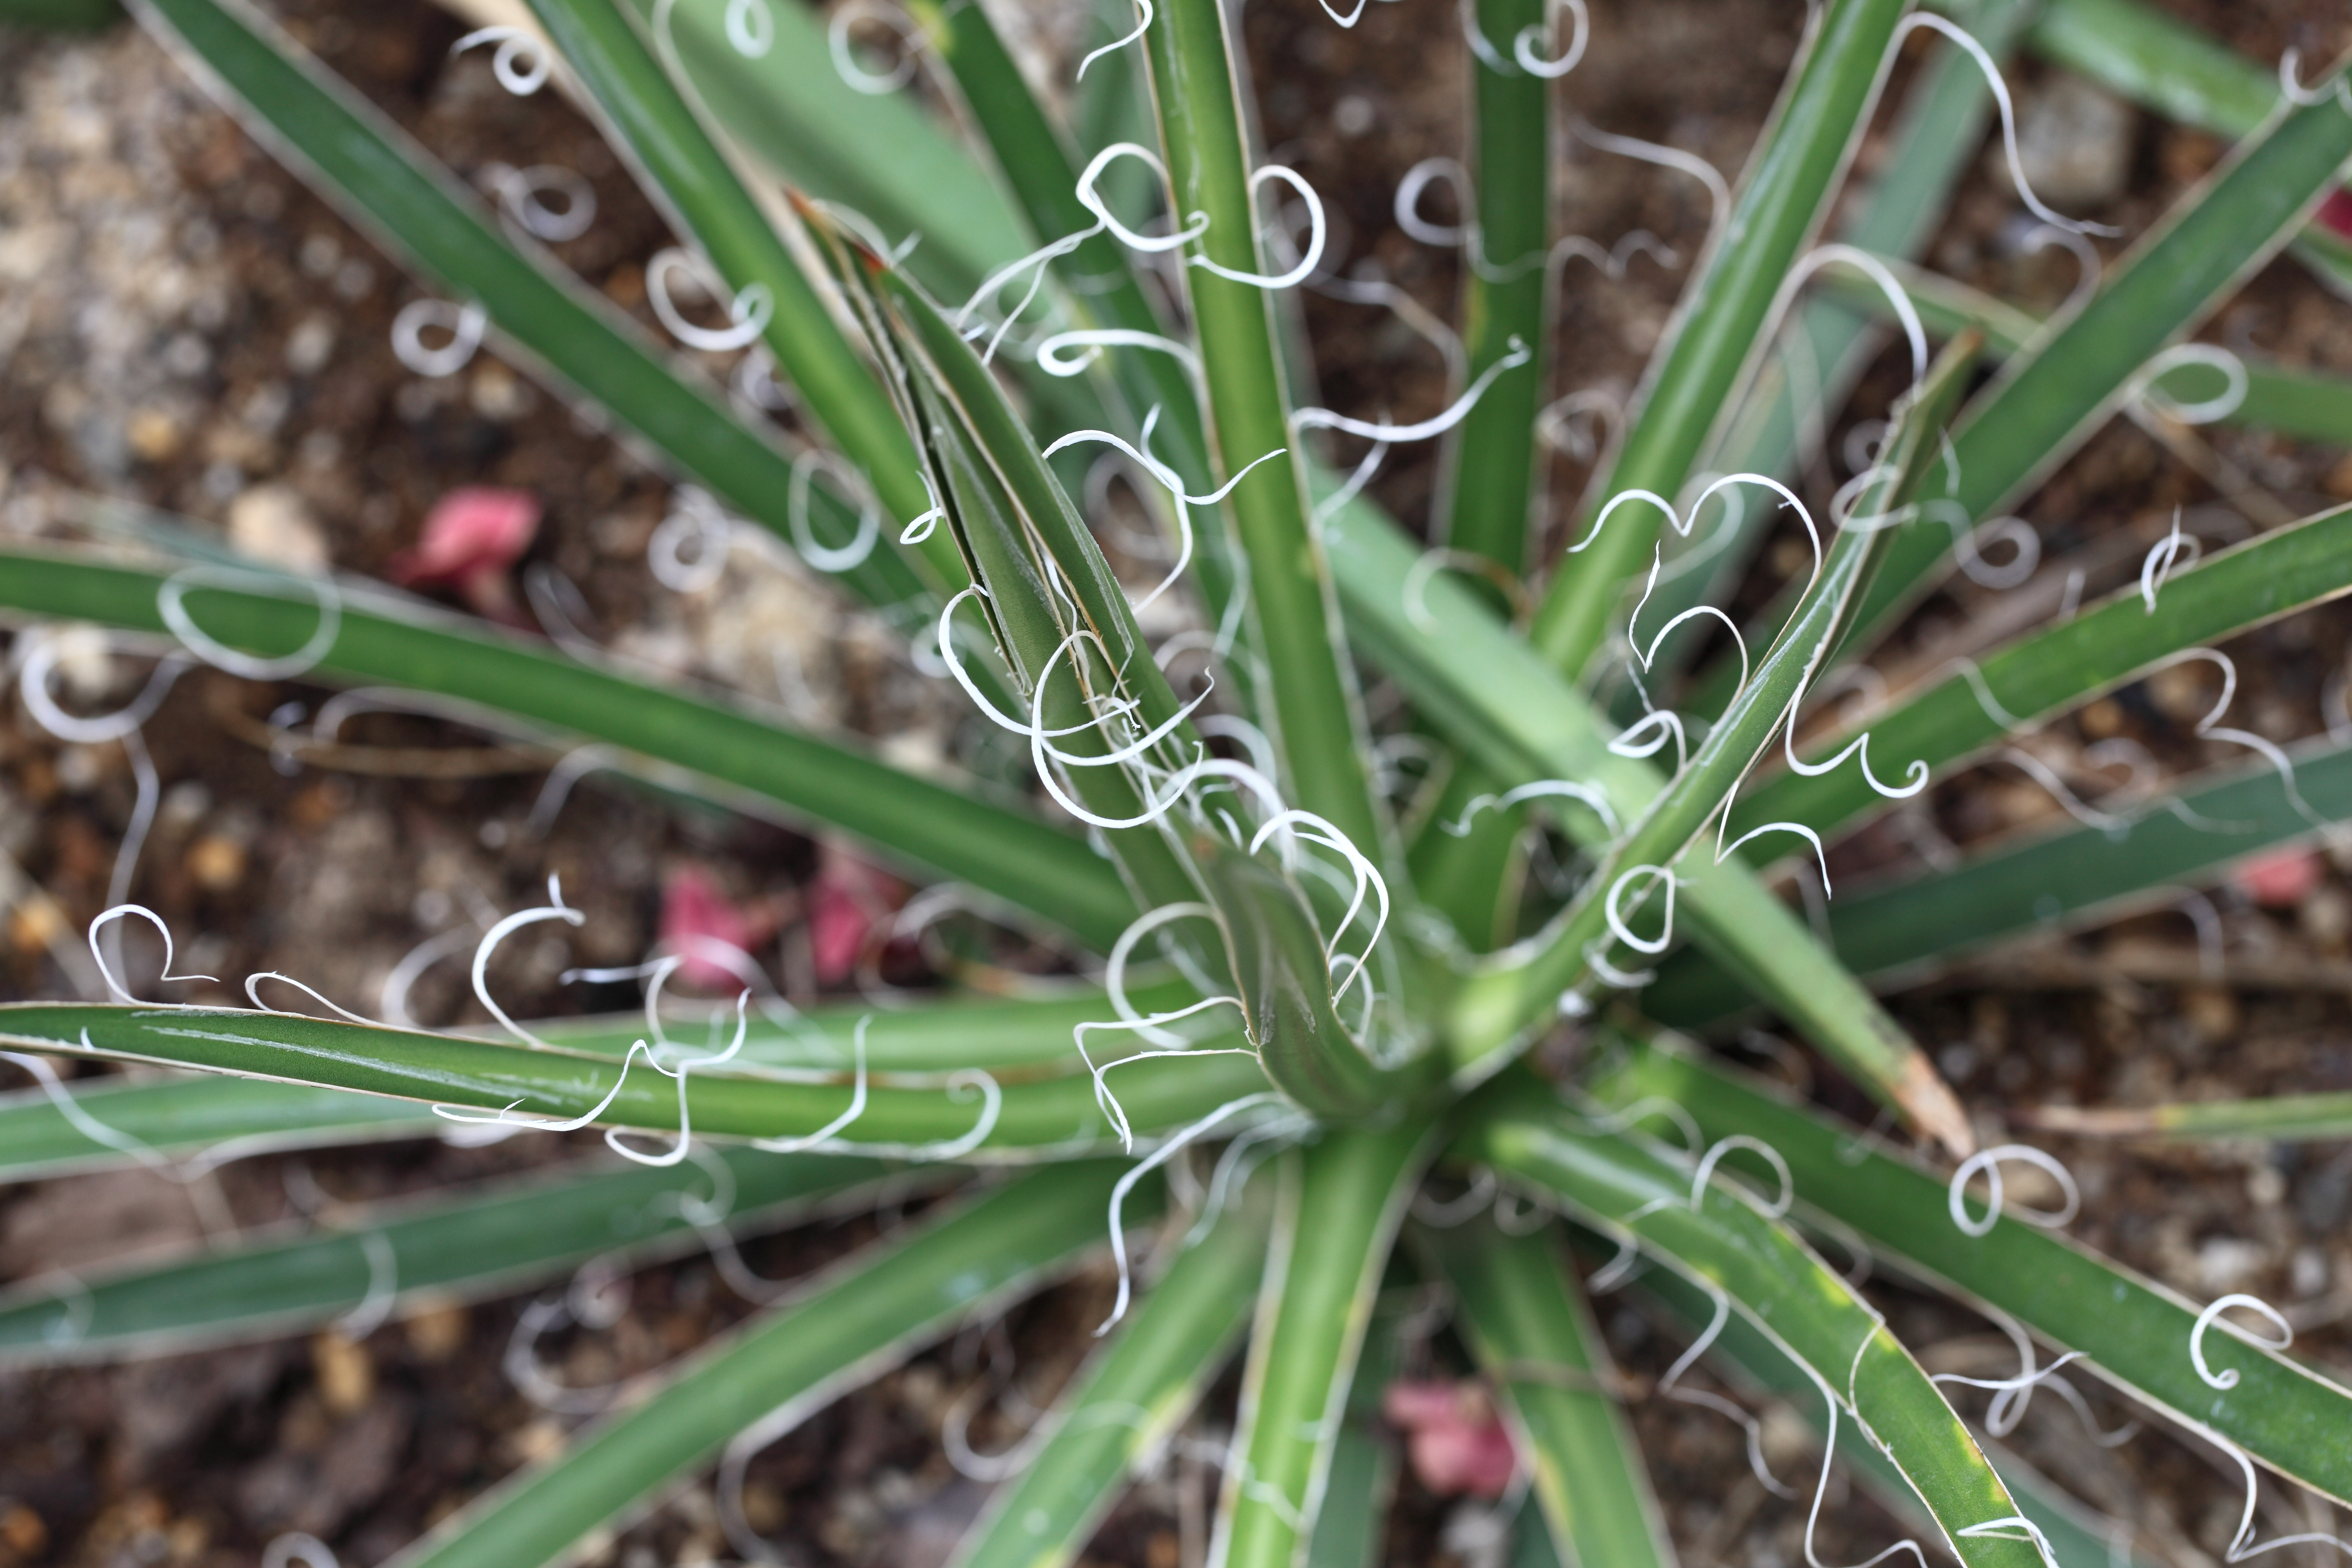
grass, cactus, plant, flower, high, herb, park, botany, flora, thread, tochigi, 5d, hires, markii, agave, hi, res, resolution, mooka, igashira, filifera, flowering plant, grass family, plant stem, land plant